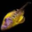
Label: ray